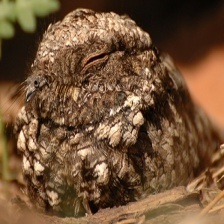
Species: COMMON POORWILL
Scientific name: PHALAENOPTILUS NUTTALLII